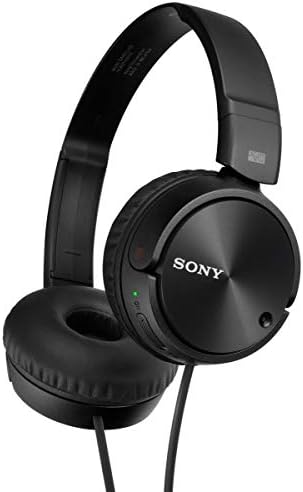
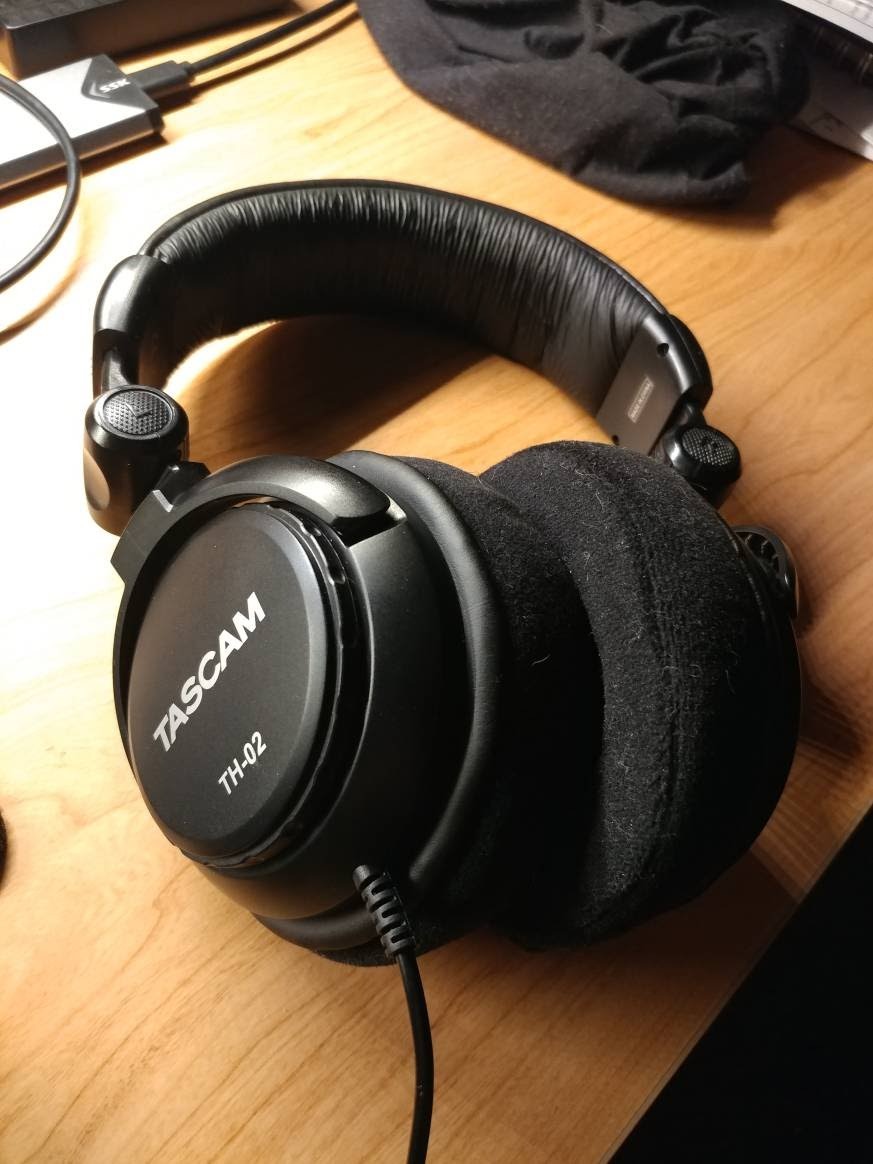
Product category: headphones
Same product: no